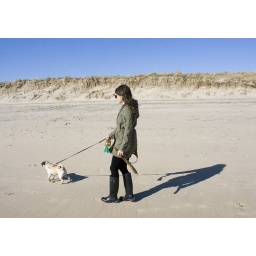
just walking my dog [ON THE BEACH in february!]